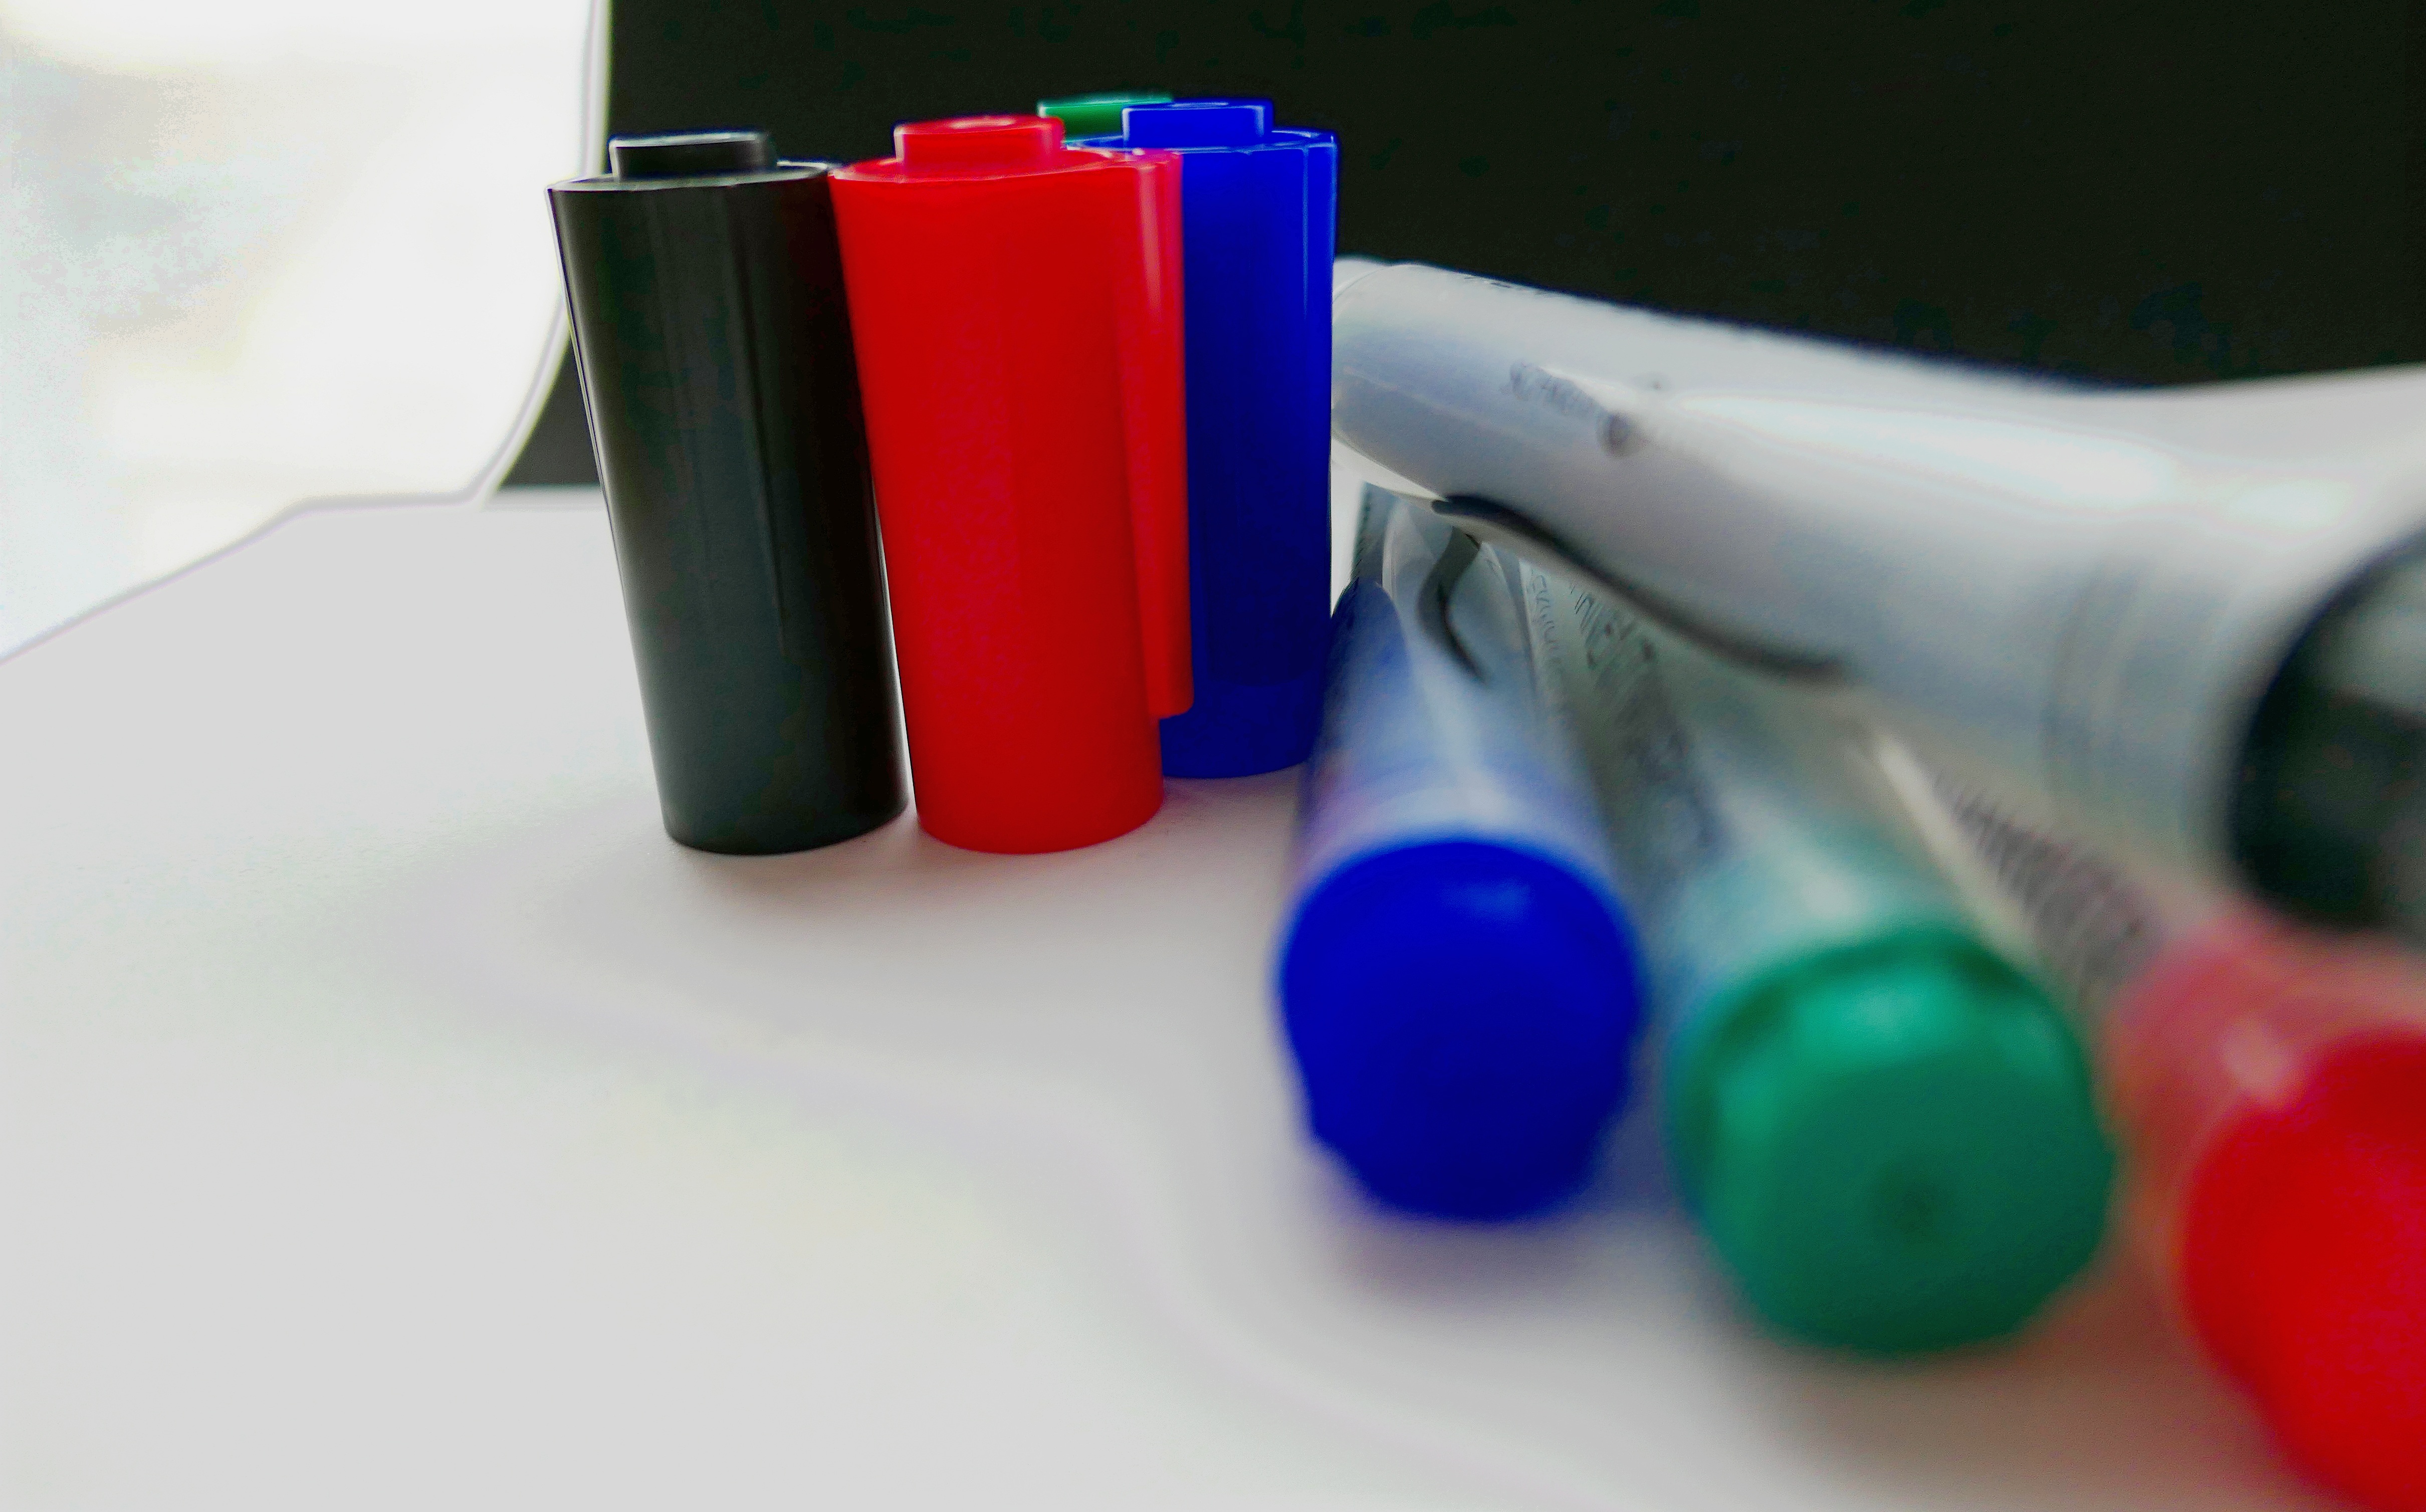
marker, highlighter, mark, office supplies, felter, writing implement, fiber pen, color, fiber painter, felt tip pen, office, job search, job advertisement, career, curriculum vitae